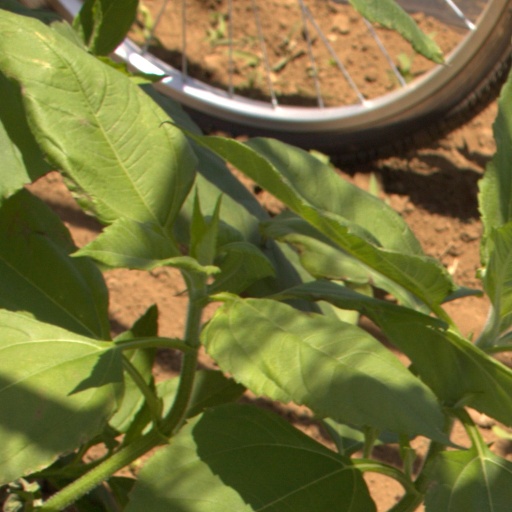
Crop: Jerusalem artichoke